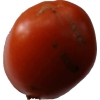
Label: tomato